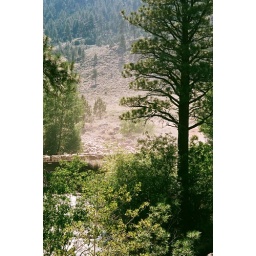
hundreds of sheep cross the bridge over Robinson Creek